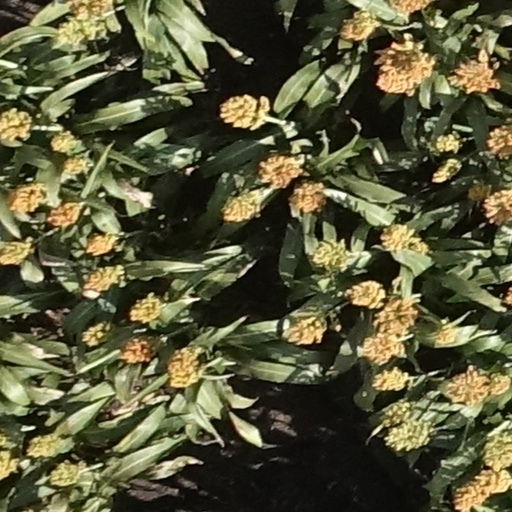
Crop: sorghum